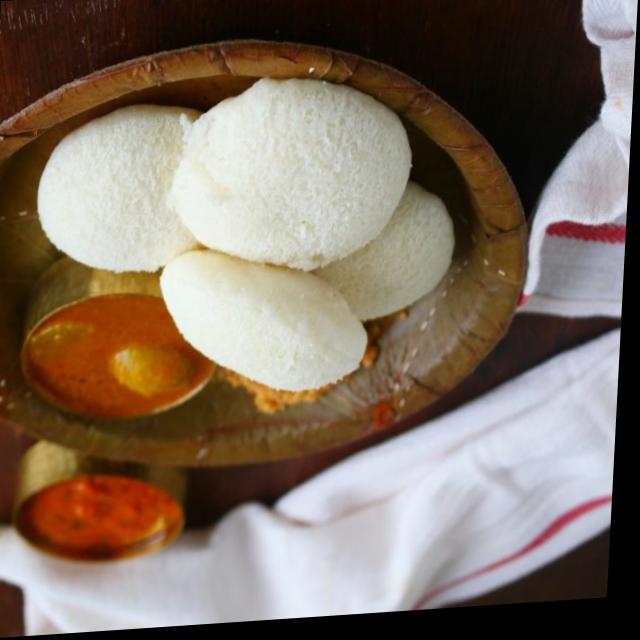
Dish: idli